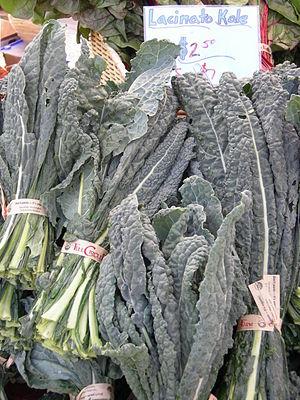
Le chou kale, ou plus simplement kale, est un nom vernaculaire dérivé de l'anglais qui désigne plusieurs variétés botaniques de choux ayant comme point commun d'être des variétés anciennes, non pommées, résistantes au froid et dont on récolte les feuilles une à une. Traditionnellement utilisées comme plantes fourragères, leur consommation dans l'alimentation humaine a été progressivement abandonnée dans de nombreux pays. Au début du XXIᵉ siècle, leurs qualités nutritives ont été mises en lumière, faisant revenir ces légumes verts sur les étals des marchés qui les avaient oubliés.